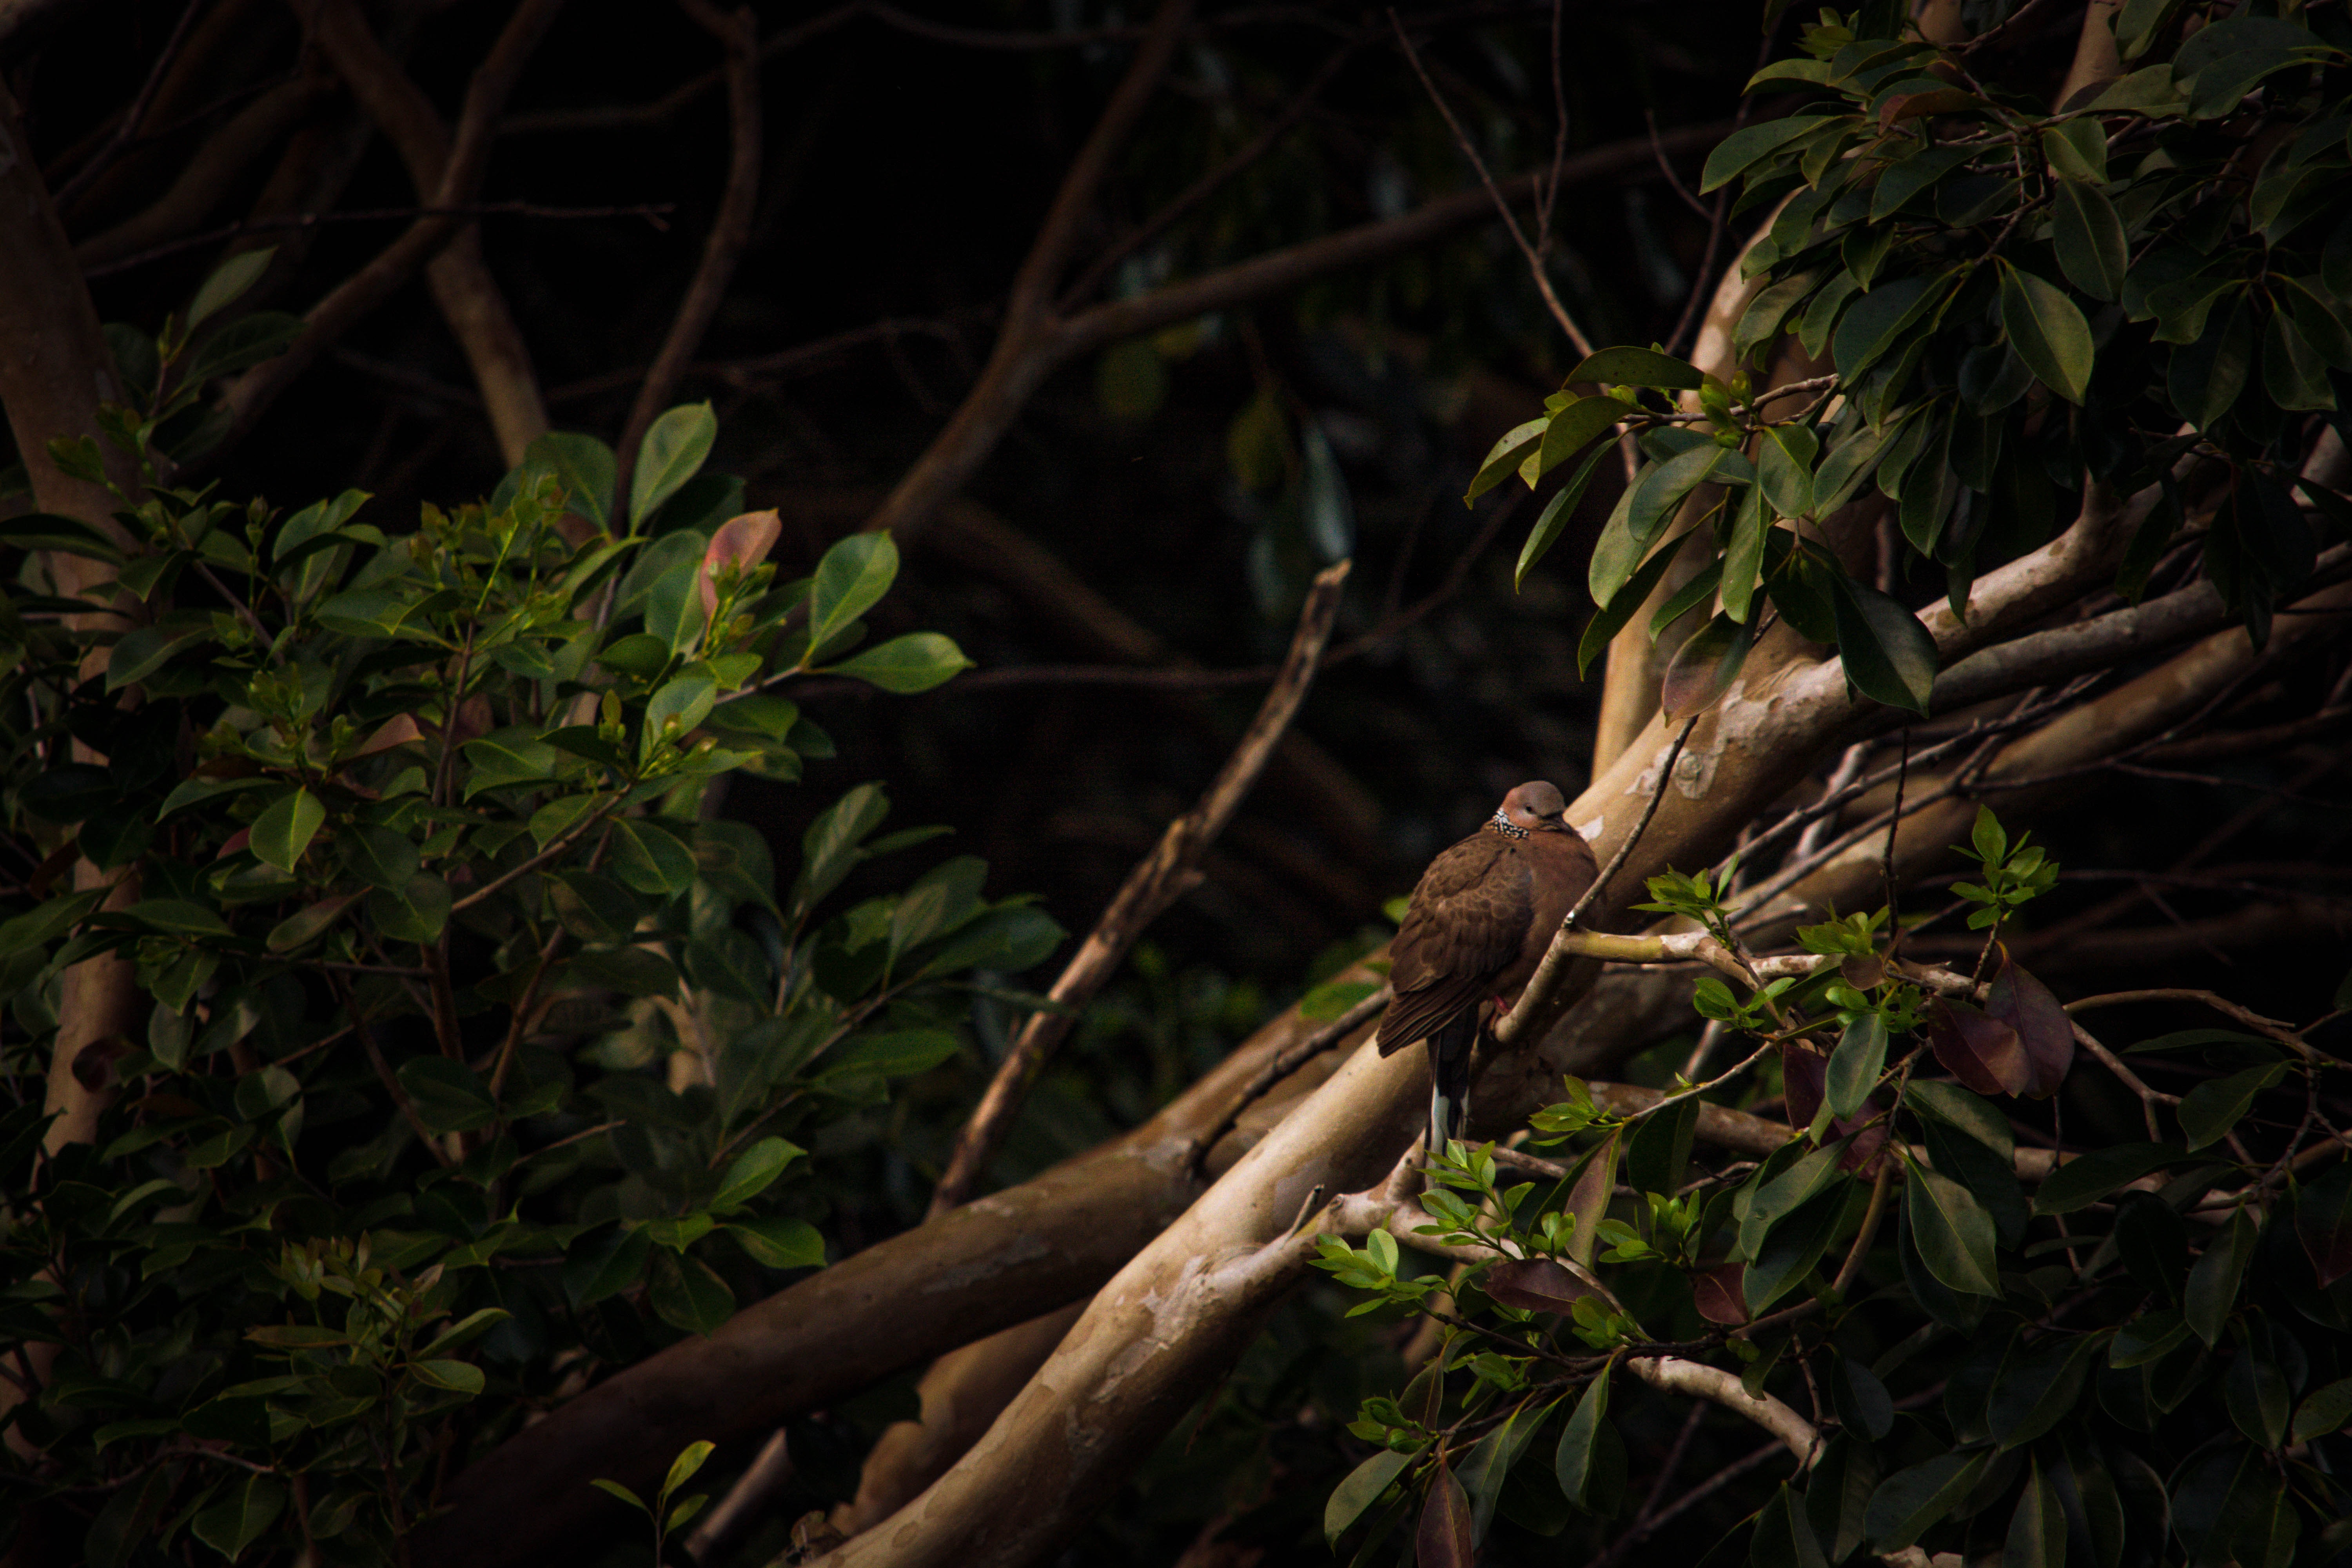
vegetation, green, branch, natural environment, tree, jungle, leaf, plant, rainforest, night, wildlife, twig, forest, organism, adaptation, wood